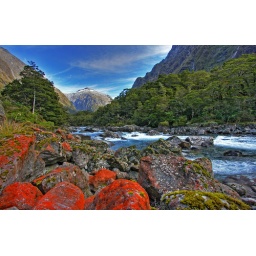
Spectacular mountain and river scenery in New Zealand